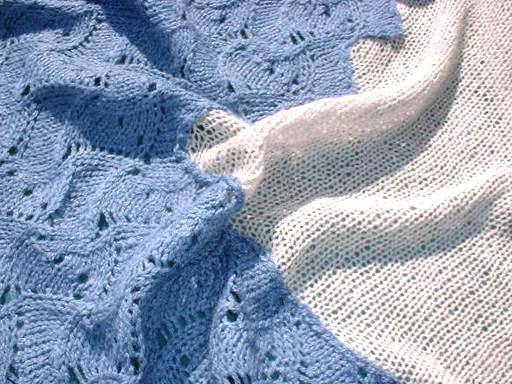
Material: fabric